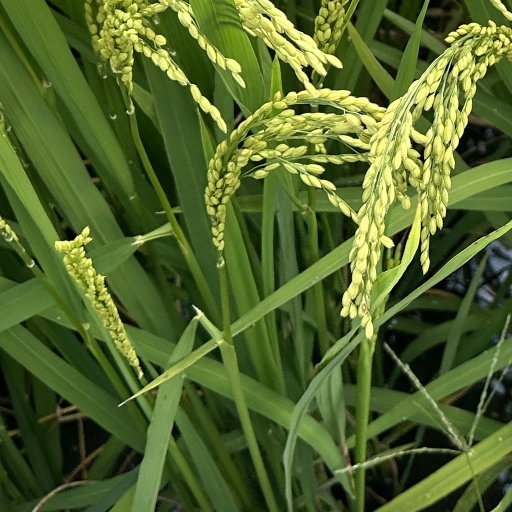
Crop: rice